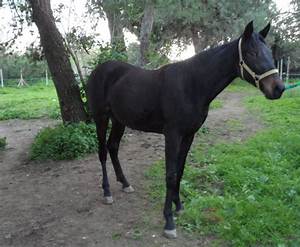
Label: horse